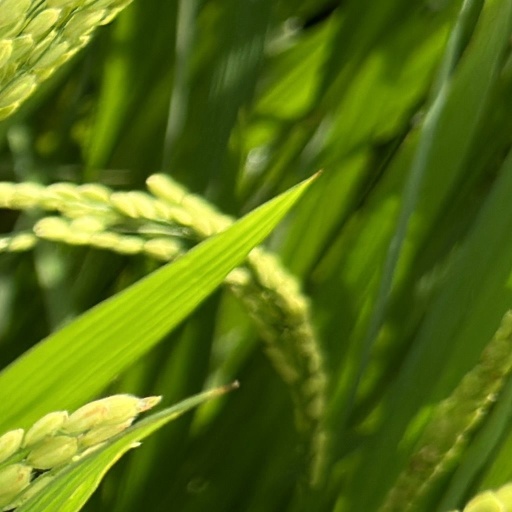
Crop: rice